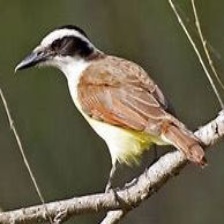
Species: GREAT KISKADEE
Scientific name: PITANGUS SULPHURATUS